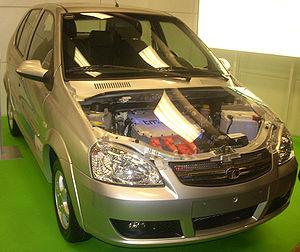
La Tata Indica EV en montre au Salon international de l'auto de Montréal.
Le moteur-roue d'Hydro-Québec est un moteur-roue inventé en 1994 par l'équipe du physicien Pierre Couture, travaillant pour Hydro-Québec. Il visait au remplacement du moteur à combustion, utilisé dans la grande majorité des véhicules automobiles, par quatre moteurs électriques situés dans les roues de la voiture et alimentés par une pile. Cette dernière se rechargeait lors du freinage du véhicule ainsi qu'à l'aide d'un réseau domestique d'électricité.
L'Institut de recherche d'Hydro-Québec, aussi connu sous l'acronyme IREQ, est un centre de recherche fondé par Hydro-Québec en 1967. Établi à Varennes, sur la Rive-Sud de Montréal, il se spécialise dans les domaines de la haute tension, de la mécanique et de la thermomécanique, de la simulation de réseaux, de l'étalonnage, de la chimie des matériaux et de l'efficacité énergétique.
L'Indica est une automobile citadine créée par le constructeur indien Tata Motors. Le modèle a été dévoilé le 30 décembre 1998 lors du salon de New Delhi Expo Auto, en Inde.
Le moteur-roue est un ensemble qui comprend un moteur incorporé dans une roue, lequel est capable de propulser un véhicule. L'avantage principal d'un tel système est son encombrement réduit et le fait qu'il ne nécessite pas de transmission.